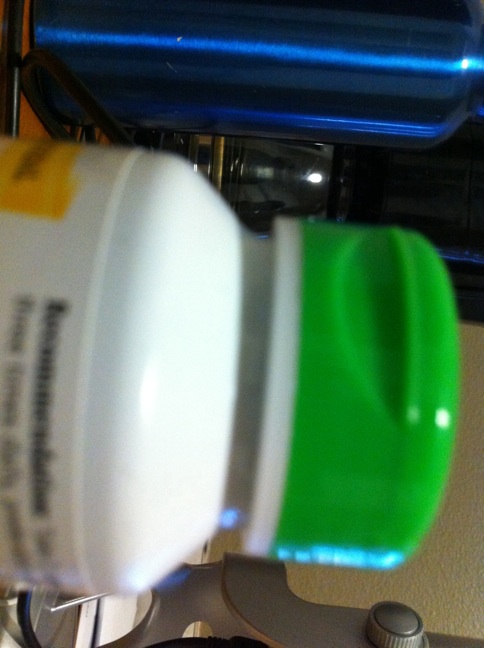Question: Can you see this dosage information?
Answer: no